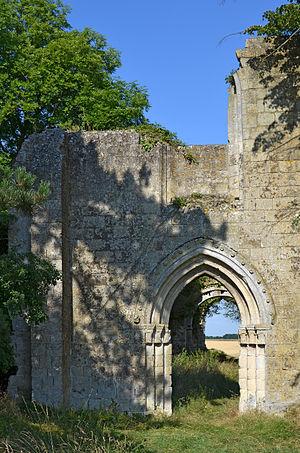
Ruines de la chapelle romane de Champlieu, Orrouy, Oise, France This building is indexed in the Base Mérimée, a database of architectural heritage maintained by the French Ministry of Culture,
L'église Notre-Dame-de-la-Nativité et Saint-Jacques de Champlieu est une ancienne église catholique paroissiale située à Orrouy, en France. Elle est connue localement comme la chapelle romane de Champlieu. Les origines de ce qu'il convient plutôt d'appeler une église restent dans l'ombre. Elle pouvait accueillir entre 620 et 640 fidèles, et des fouilles archéologiques ont démontré qu'elle remplace un édifice de l'époque carolingienne au moins aussi grand, voire plus important : situé sur l'un des chemins de Compostelle se confondant avec la chaussée Brunehaut, Champlieu devait avoir une certaine importance jusqu'à l'abandon de cette voie. Au Moyen Âge, pendant une période impossible à préciser, l'église appartient à l'abbaye bénédictine Saint-Crespin-le-Grand de Soissons. Elle est dédiée à Notre-Dame-de-la-Nativité et un prieuré y est associé. Au XVIᵉ siècle au plus tard, église et prieuré dépendent du prieuré de Saint-Thibaut. Après plusieurs incendies, ce prieuré avec sa dépendance de Champlieu sont donnés au couvent des Bénédictins anglais de Paris vers le début du XVIIᵉ siècle.